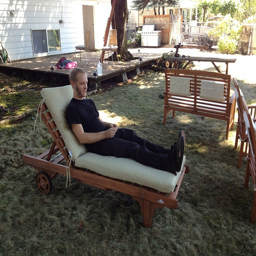
Man seating on a recliner in the back yard of a home.
Man reclining on a chaise lounge near the back patio of the house.
A man sitting on a lawn chair looking at his hands.
A man reclining on a lawn chair in the backyard.
The man relaxes on the cot as he is in serious thought.